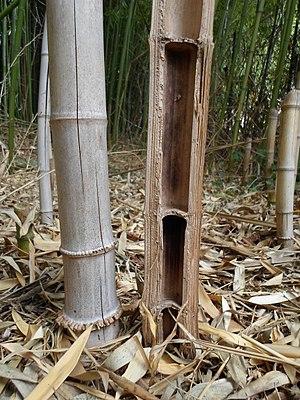
bambou, pied de chaume. Coupe verticale - cloison
Le chaume est la tige caractéristique des plantes de la famille des Poaceae, formée d'une succession de nœuds et d'entrenœuds. C'est une tige cylindrique, le plus souvent herbacée, légère et résistante, à port dressé, généralement creuse sauf au niveau des nœuds, à paroi mince, en règle générale non ramifiée. Les tiges lignifiées ou sclérifiées de certaines espèces de graminées sont appelées « cannes », notamment la canne à sucre et la canne de Provence.
Les bambous sont des plantes monocotylédones appartenant à la famille des Poaceae, sous-famille des Bambusoideae. Ils se distinguent des autres graminées par leur port arborescent et leurs tiges ligneuses souvent de grande longueur, et sont répartis dans la classification botanique en deux tribus : les Bambuseae, originaires des régions tropicales et subtropicales, et les Arundinarieae, originaires des régions tempérées. Ils sont caractérisés notamment par leurs tiges formées d'un chaume, généralement creux, lignifié, à la croissance très rapide. Les bambous se sont adaptés à de nombreux climats et sont présents naturellement dans tous les continents à l'exception de l'Europe et de l'Antarctique. Il existe une troisième tribu de Bambusoideae, celle des Olyreae, qui rassemble des bambous herbacés, originaires des régions tropicales d'Amérique latine.